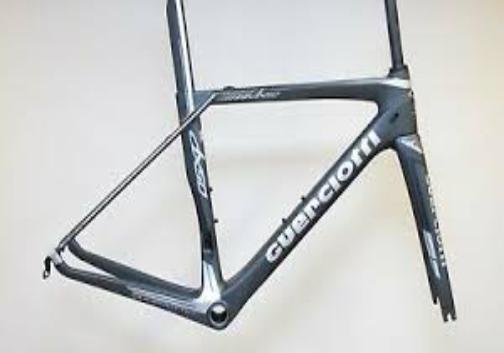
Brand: guerciotti
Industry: Transportation